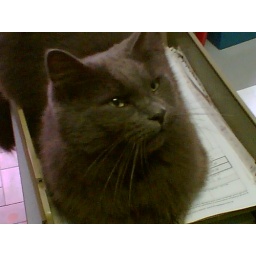
The cat that lives in my office